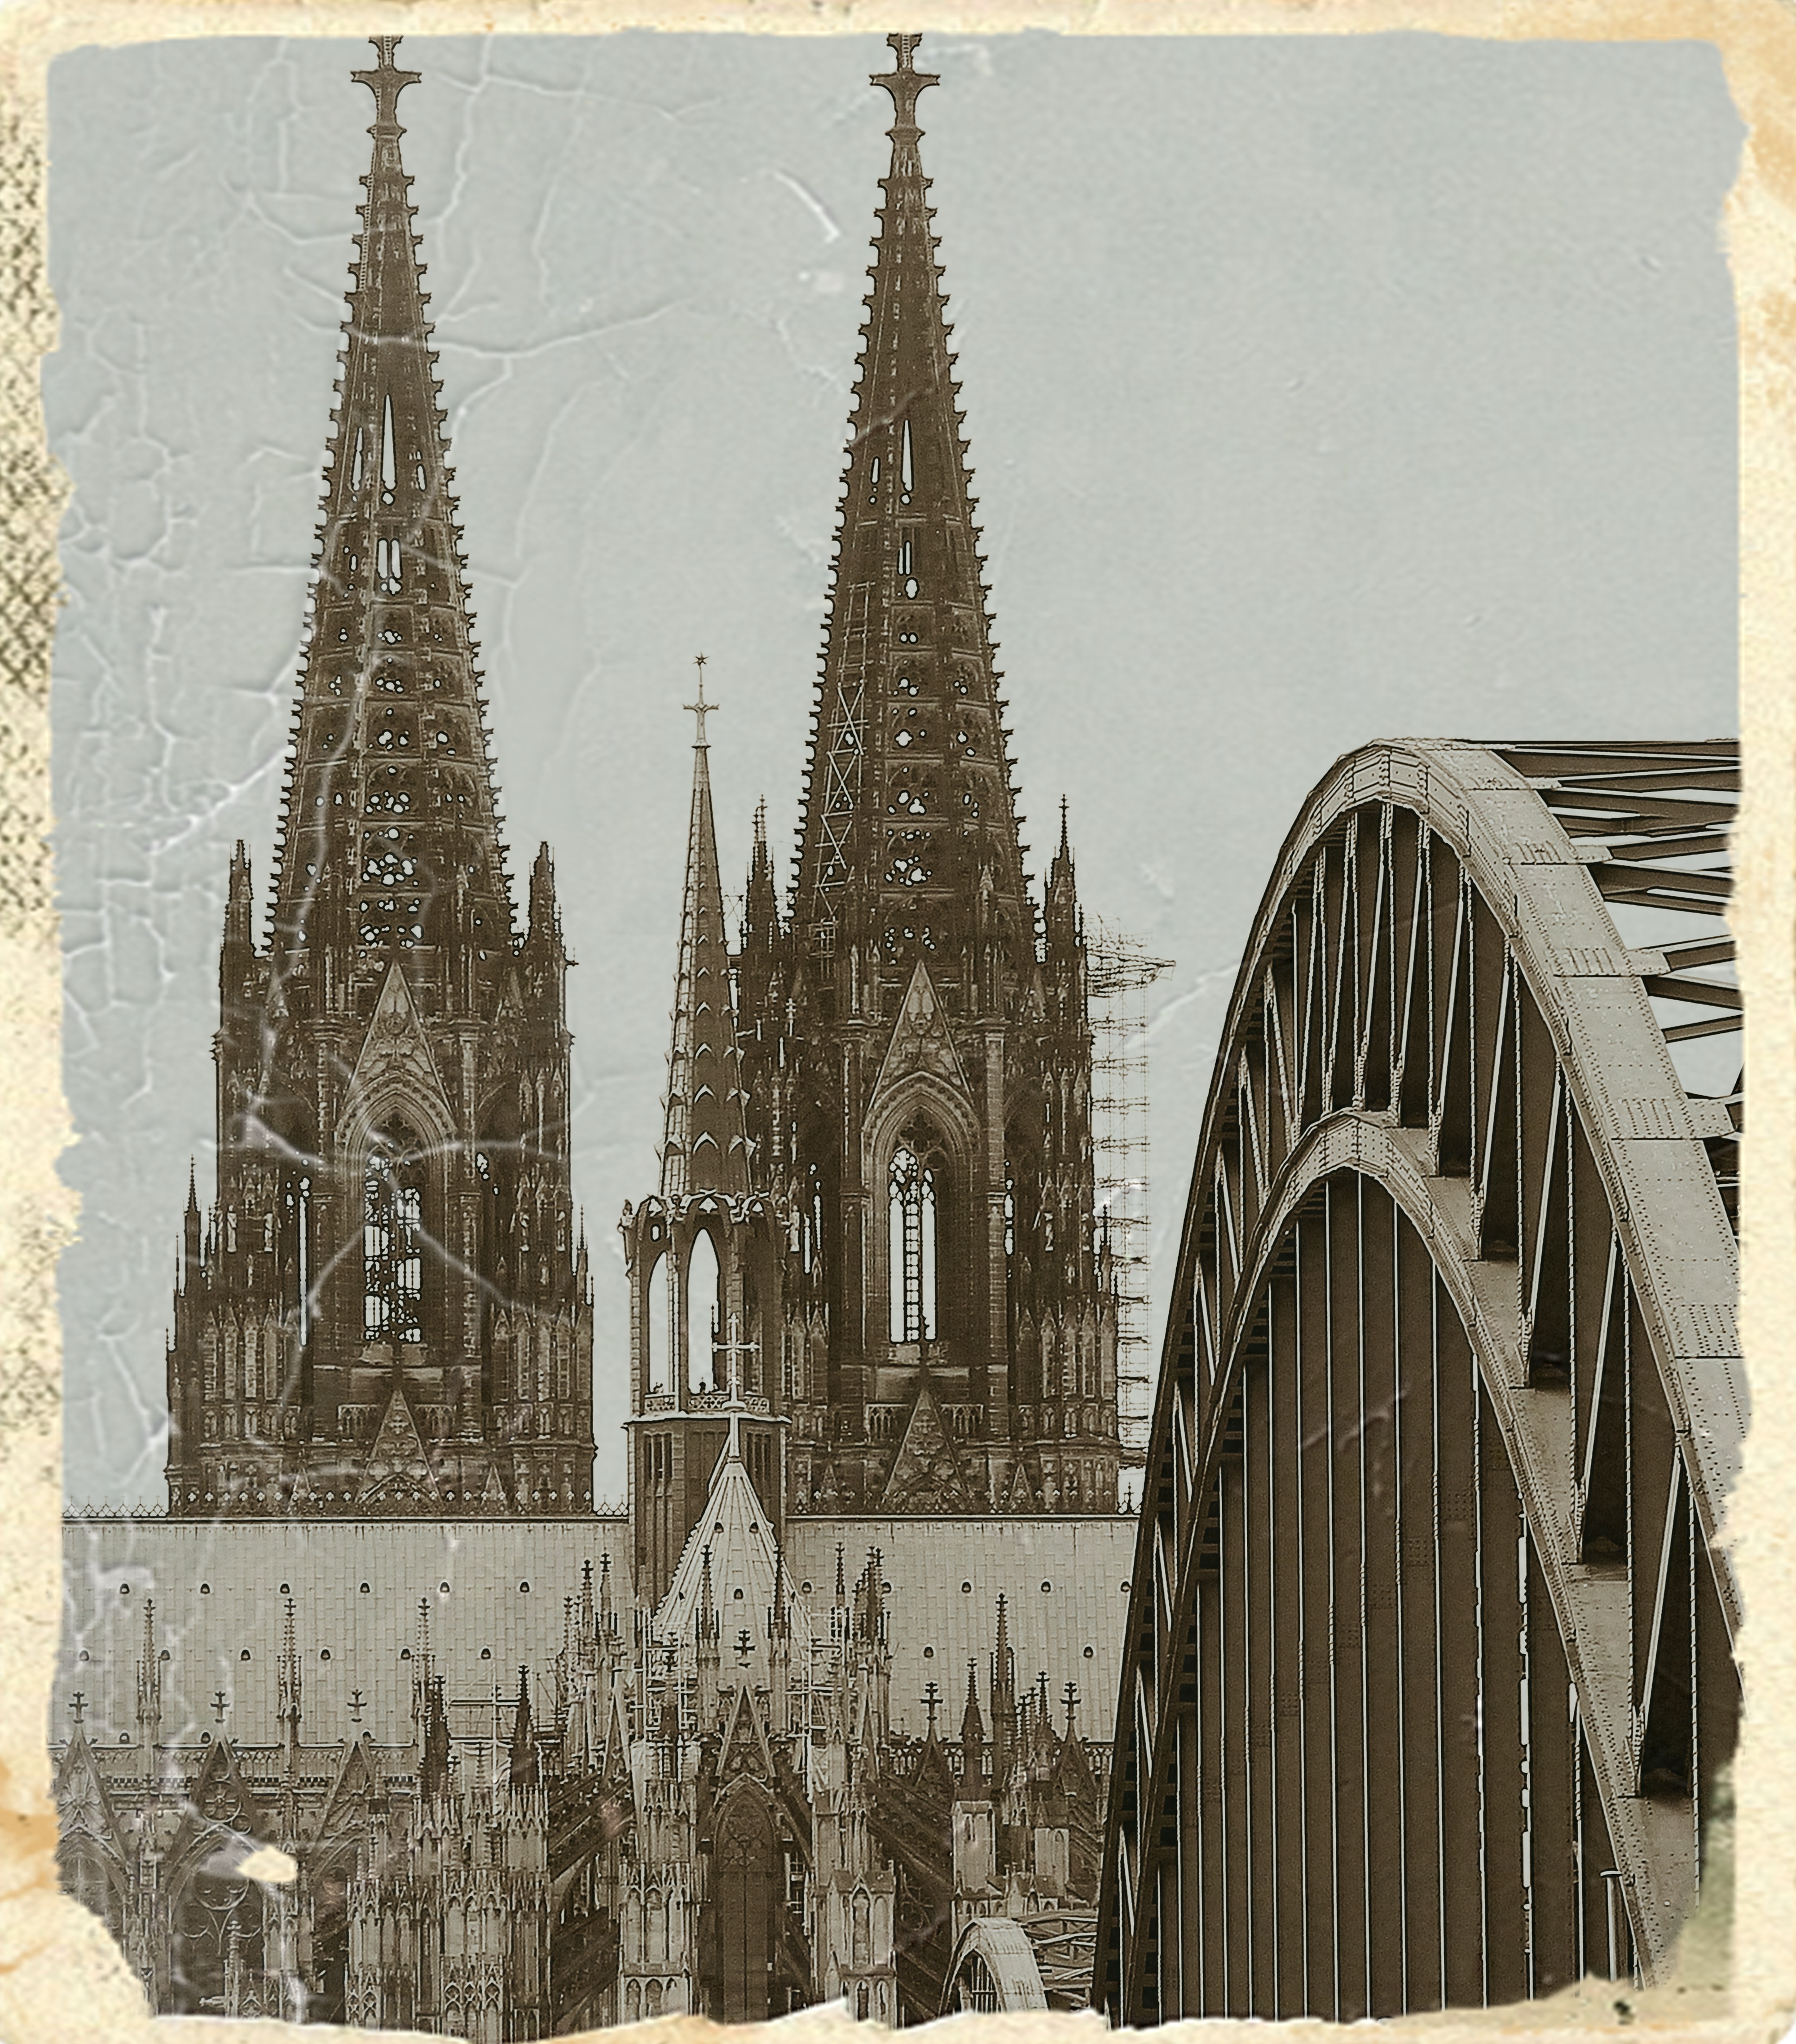
architecture, railway, bridge, antique, perspective, building, city, train, steel, arch, metal, religion, romance, romantic, landmark, church, cathedral, gothic, place of worship, places of interest, sketch, drawing, spires, arches, postcard, germany, cologne, history, tourist attraction, dom, rhine, eternity, rheinland, railway bridge, gothic architecture, hohenzollern bridge, cologne on the rhine, cologne cathedral, steel bridge, metal rods, north rhine westphalia, historic preservation, church steeples, love bridge, hohenzollern bridge cologne